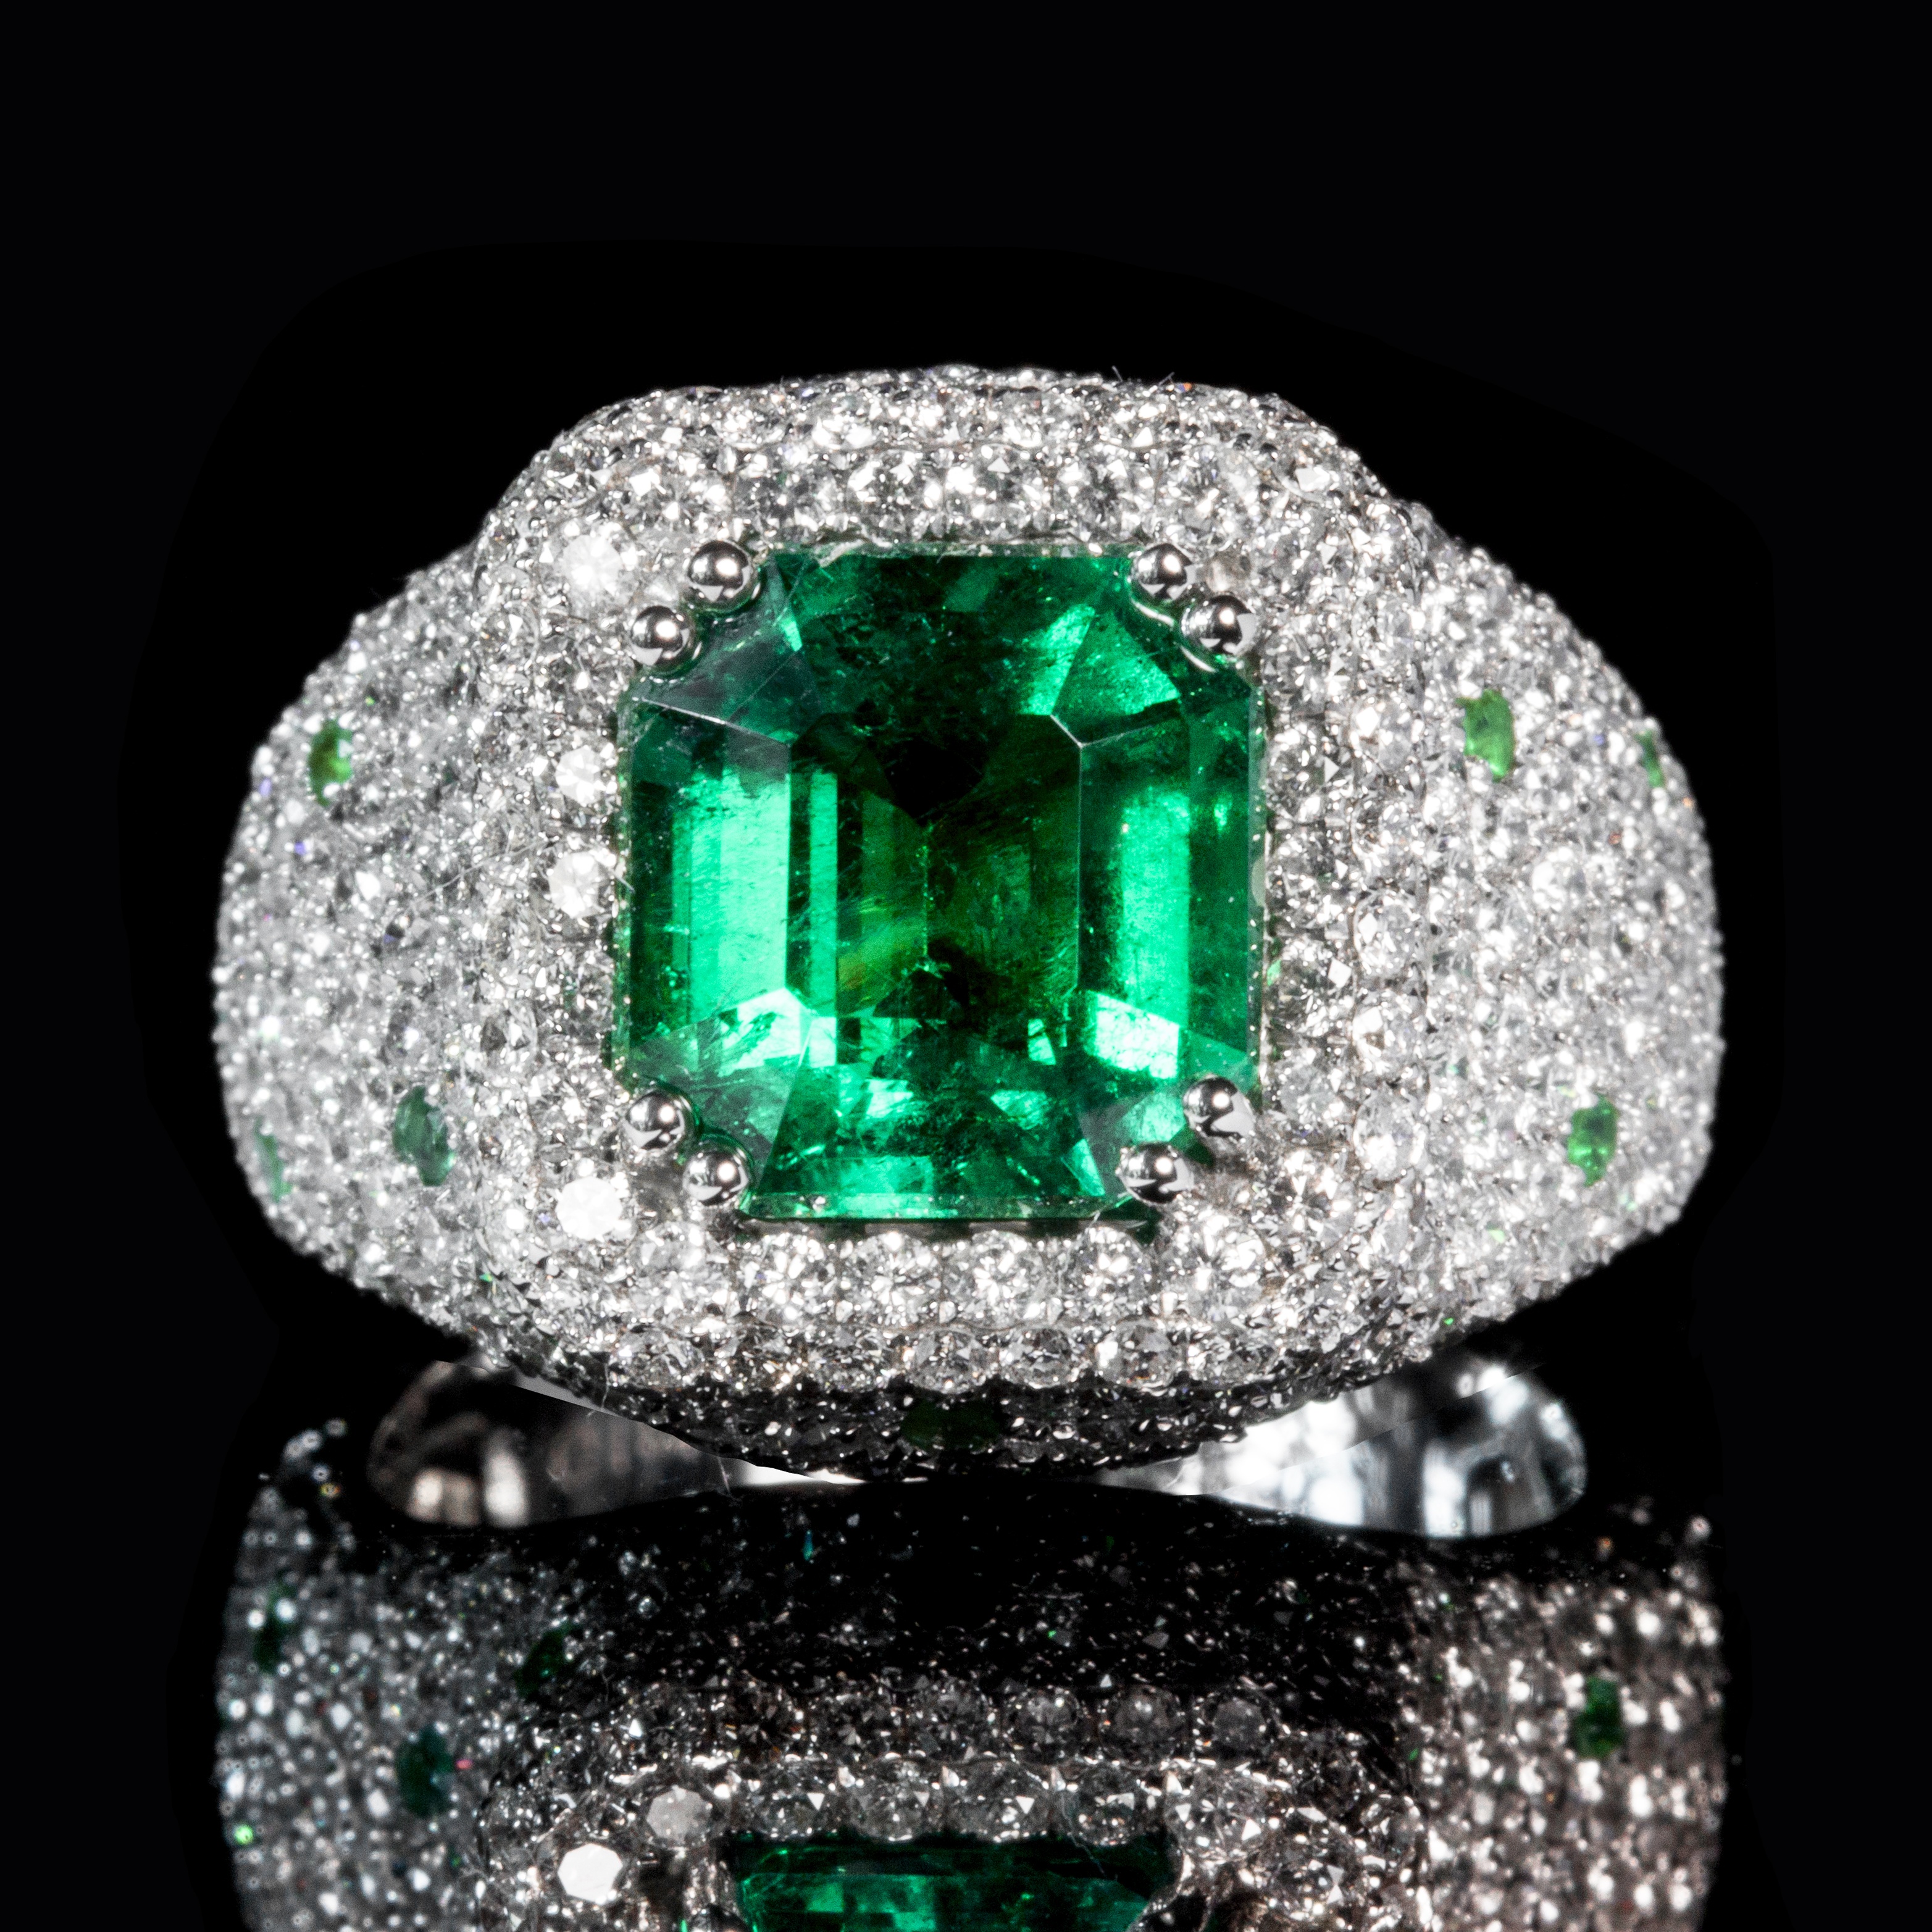
ring, jewellery, diamond, emerald, gemstone, color po, diamond set, fashion accessory